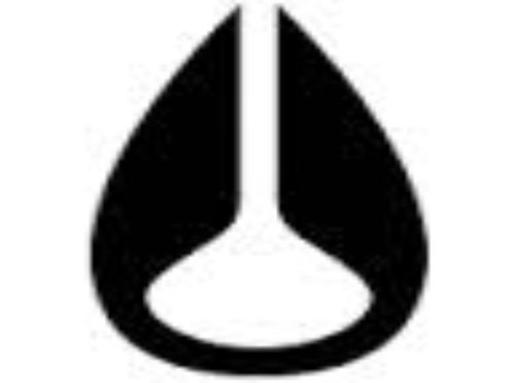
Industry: Electronic